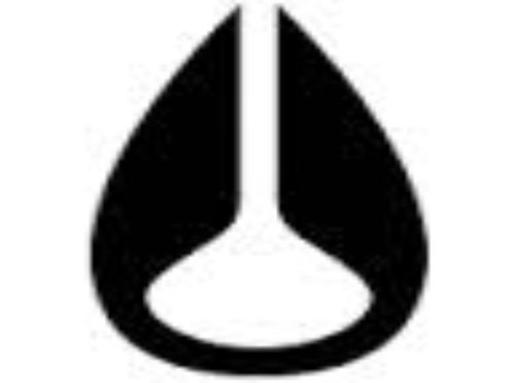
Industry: Electronic